Index Thomisticus

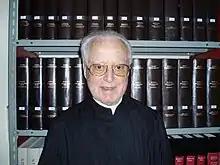
Roberto Busa (2006); in the background, the "Index Thomisticus"

The Index Thomisticus was a digital humanities project begun in the 1940s that created a concordance to 179 texts centering around Thomas Aquinas. Led by Roberto Busa, the project indexed 10,631,980 words over the course of 34 years, initially onto punched cards. It is considered a pioneering project in the field of digital humanities.